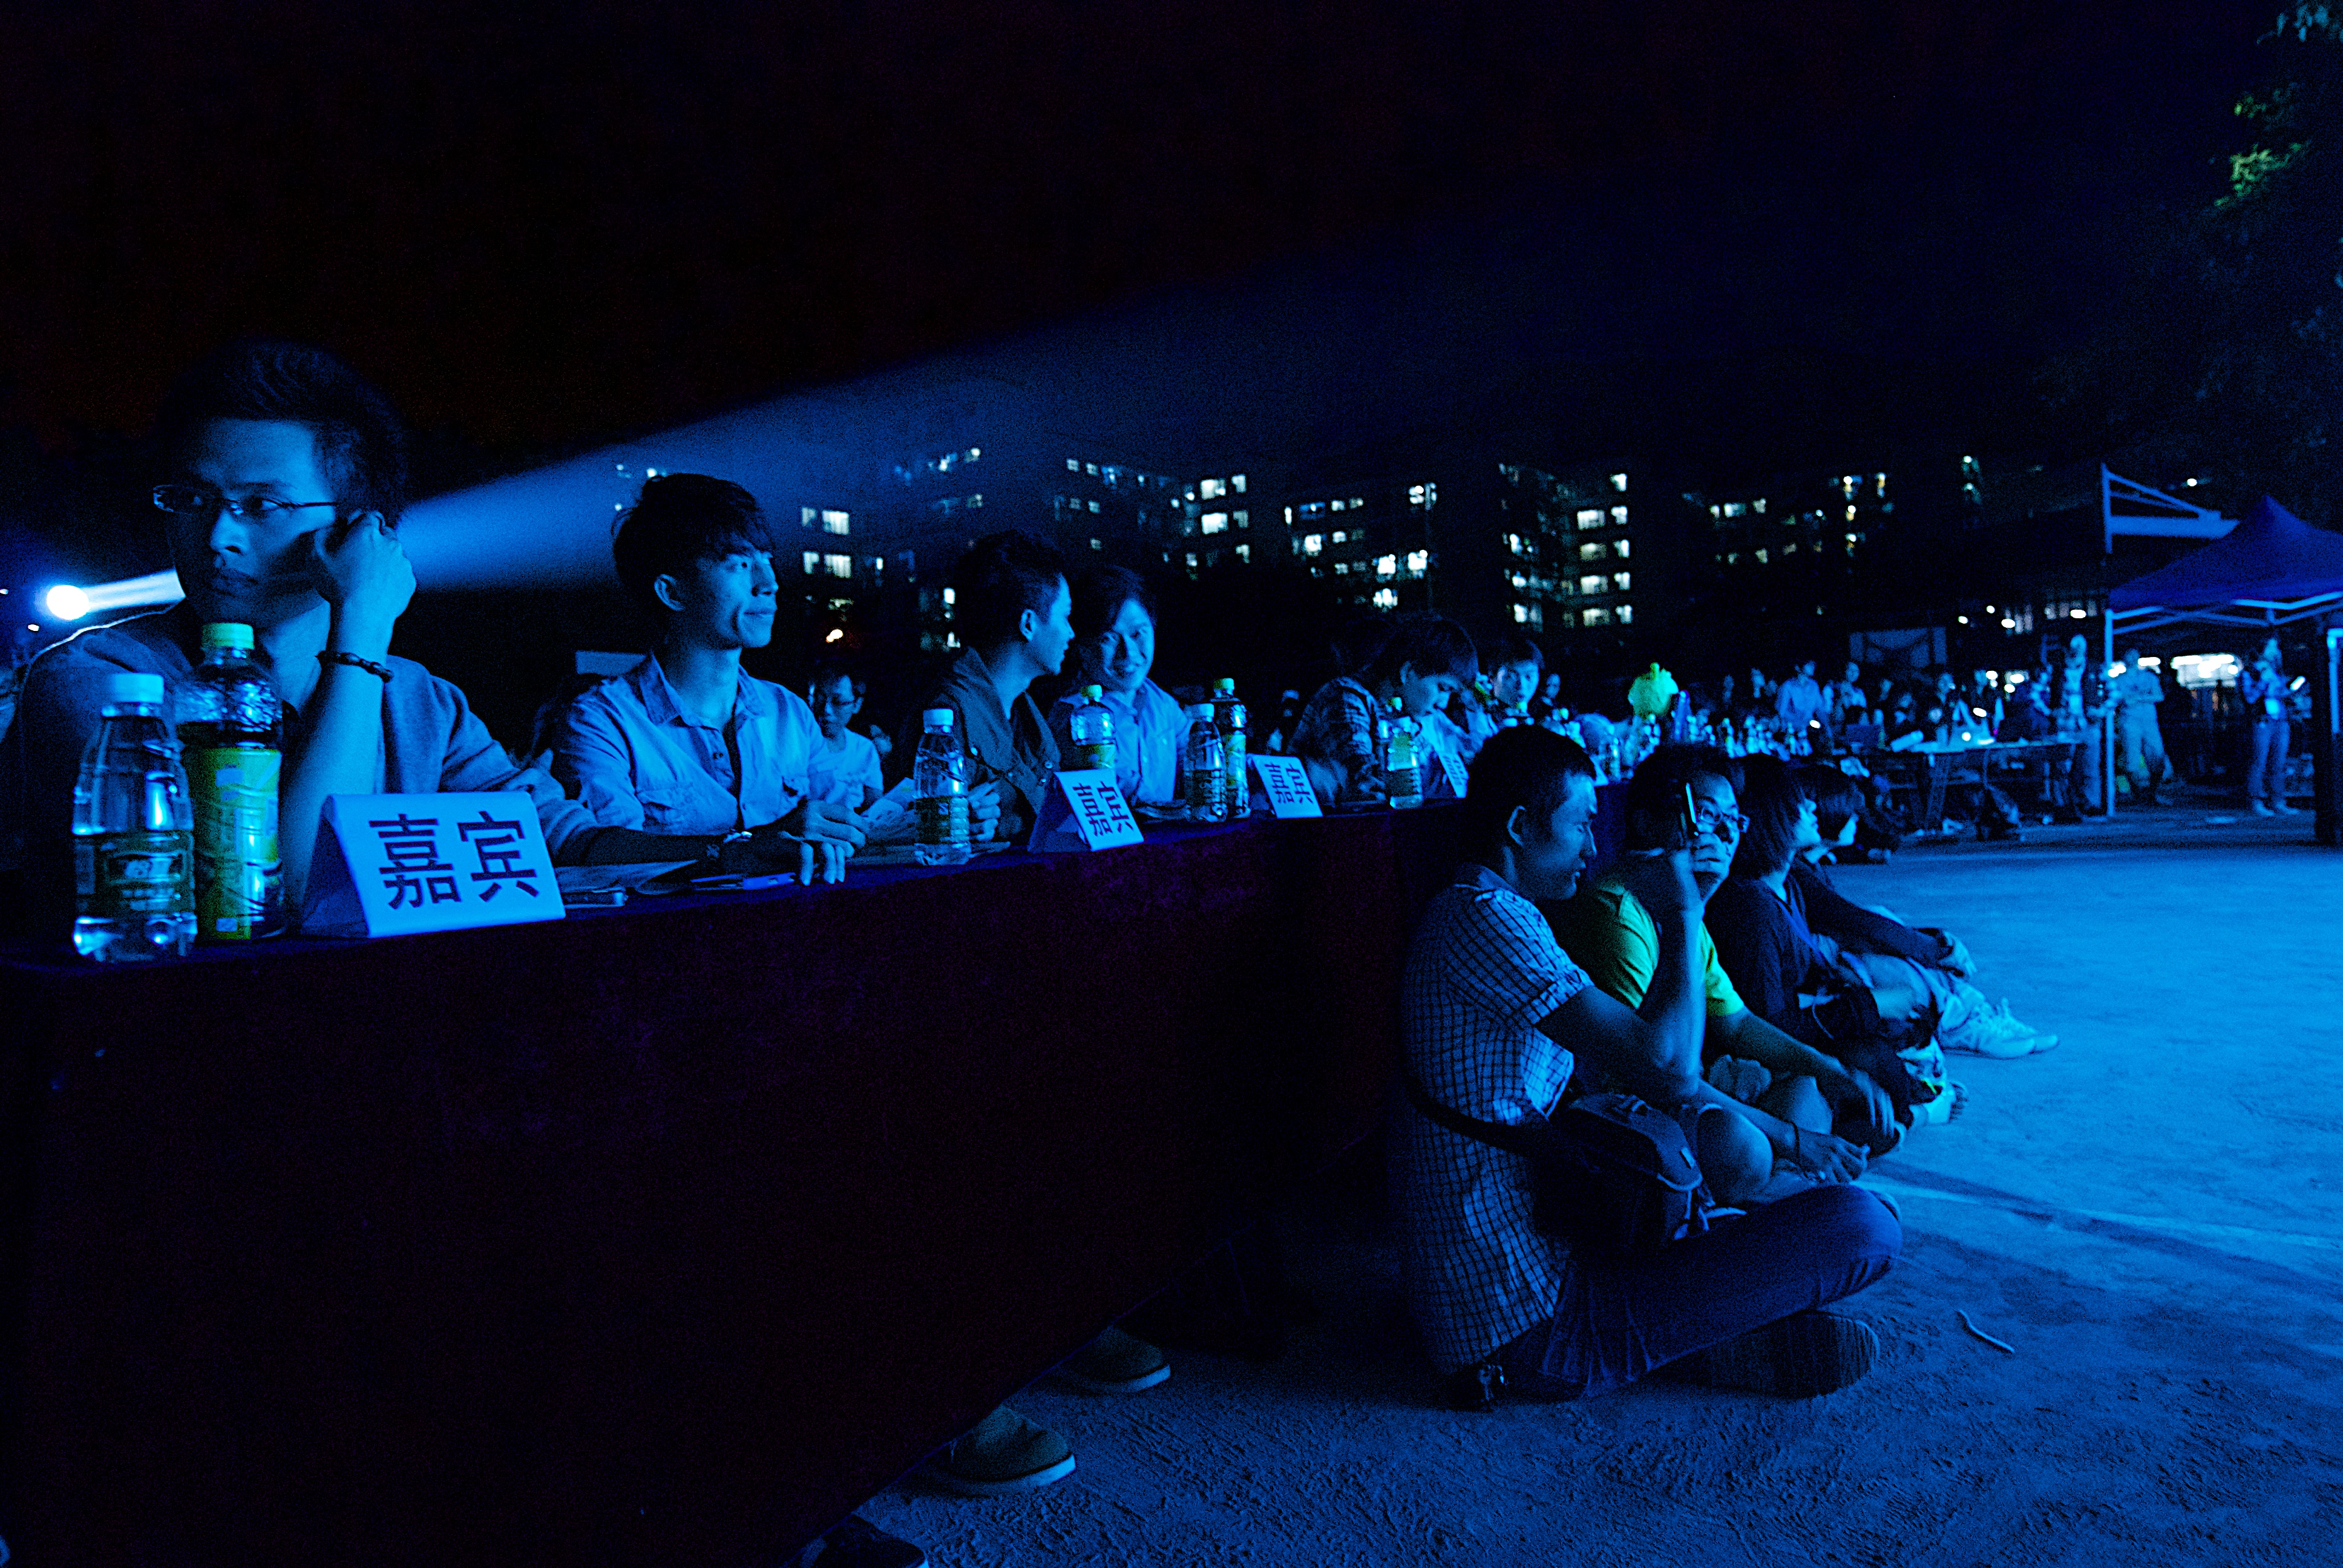
light, night, play, band, student, darkness, blue, stage, performance, university, singing, collage, china, guangzhou, performing arts